Indian feudalism

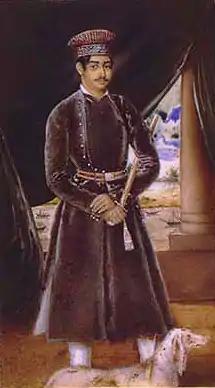
Mehtab Chand (1820–79), the zamindar of the Burdwan feudal estate in Bengal.

Indian feudalism refers to the feudal society that made up India's social structure until the formation of the Republic of India in the 20th century.